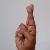
The image shows a hand gesture representing the letter 'R' in Indian Sign Language.